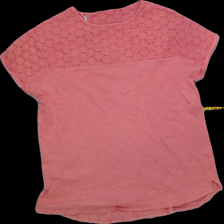
View: front
Type: T-shirt
Category: Ladies
Brand: Not Applicable
Colors: Pink
Material: 100%cotton
Pattern: Lace
Trend: No trend
Stains: No
Price range: <50
Recommended usage: Reuse